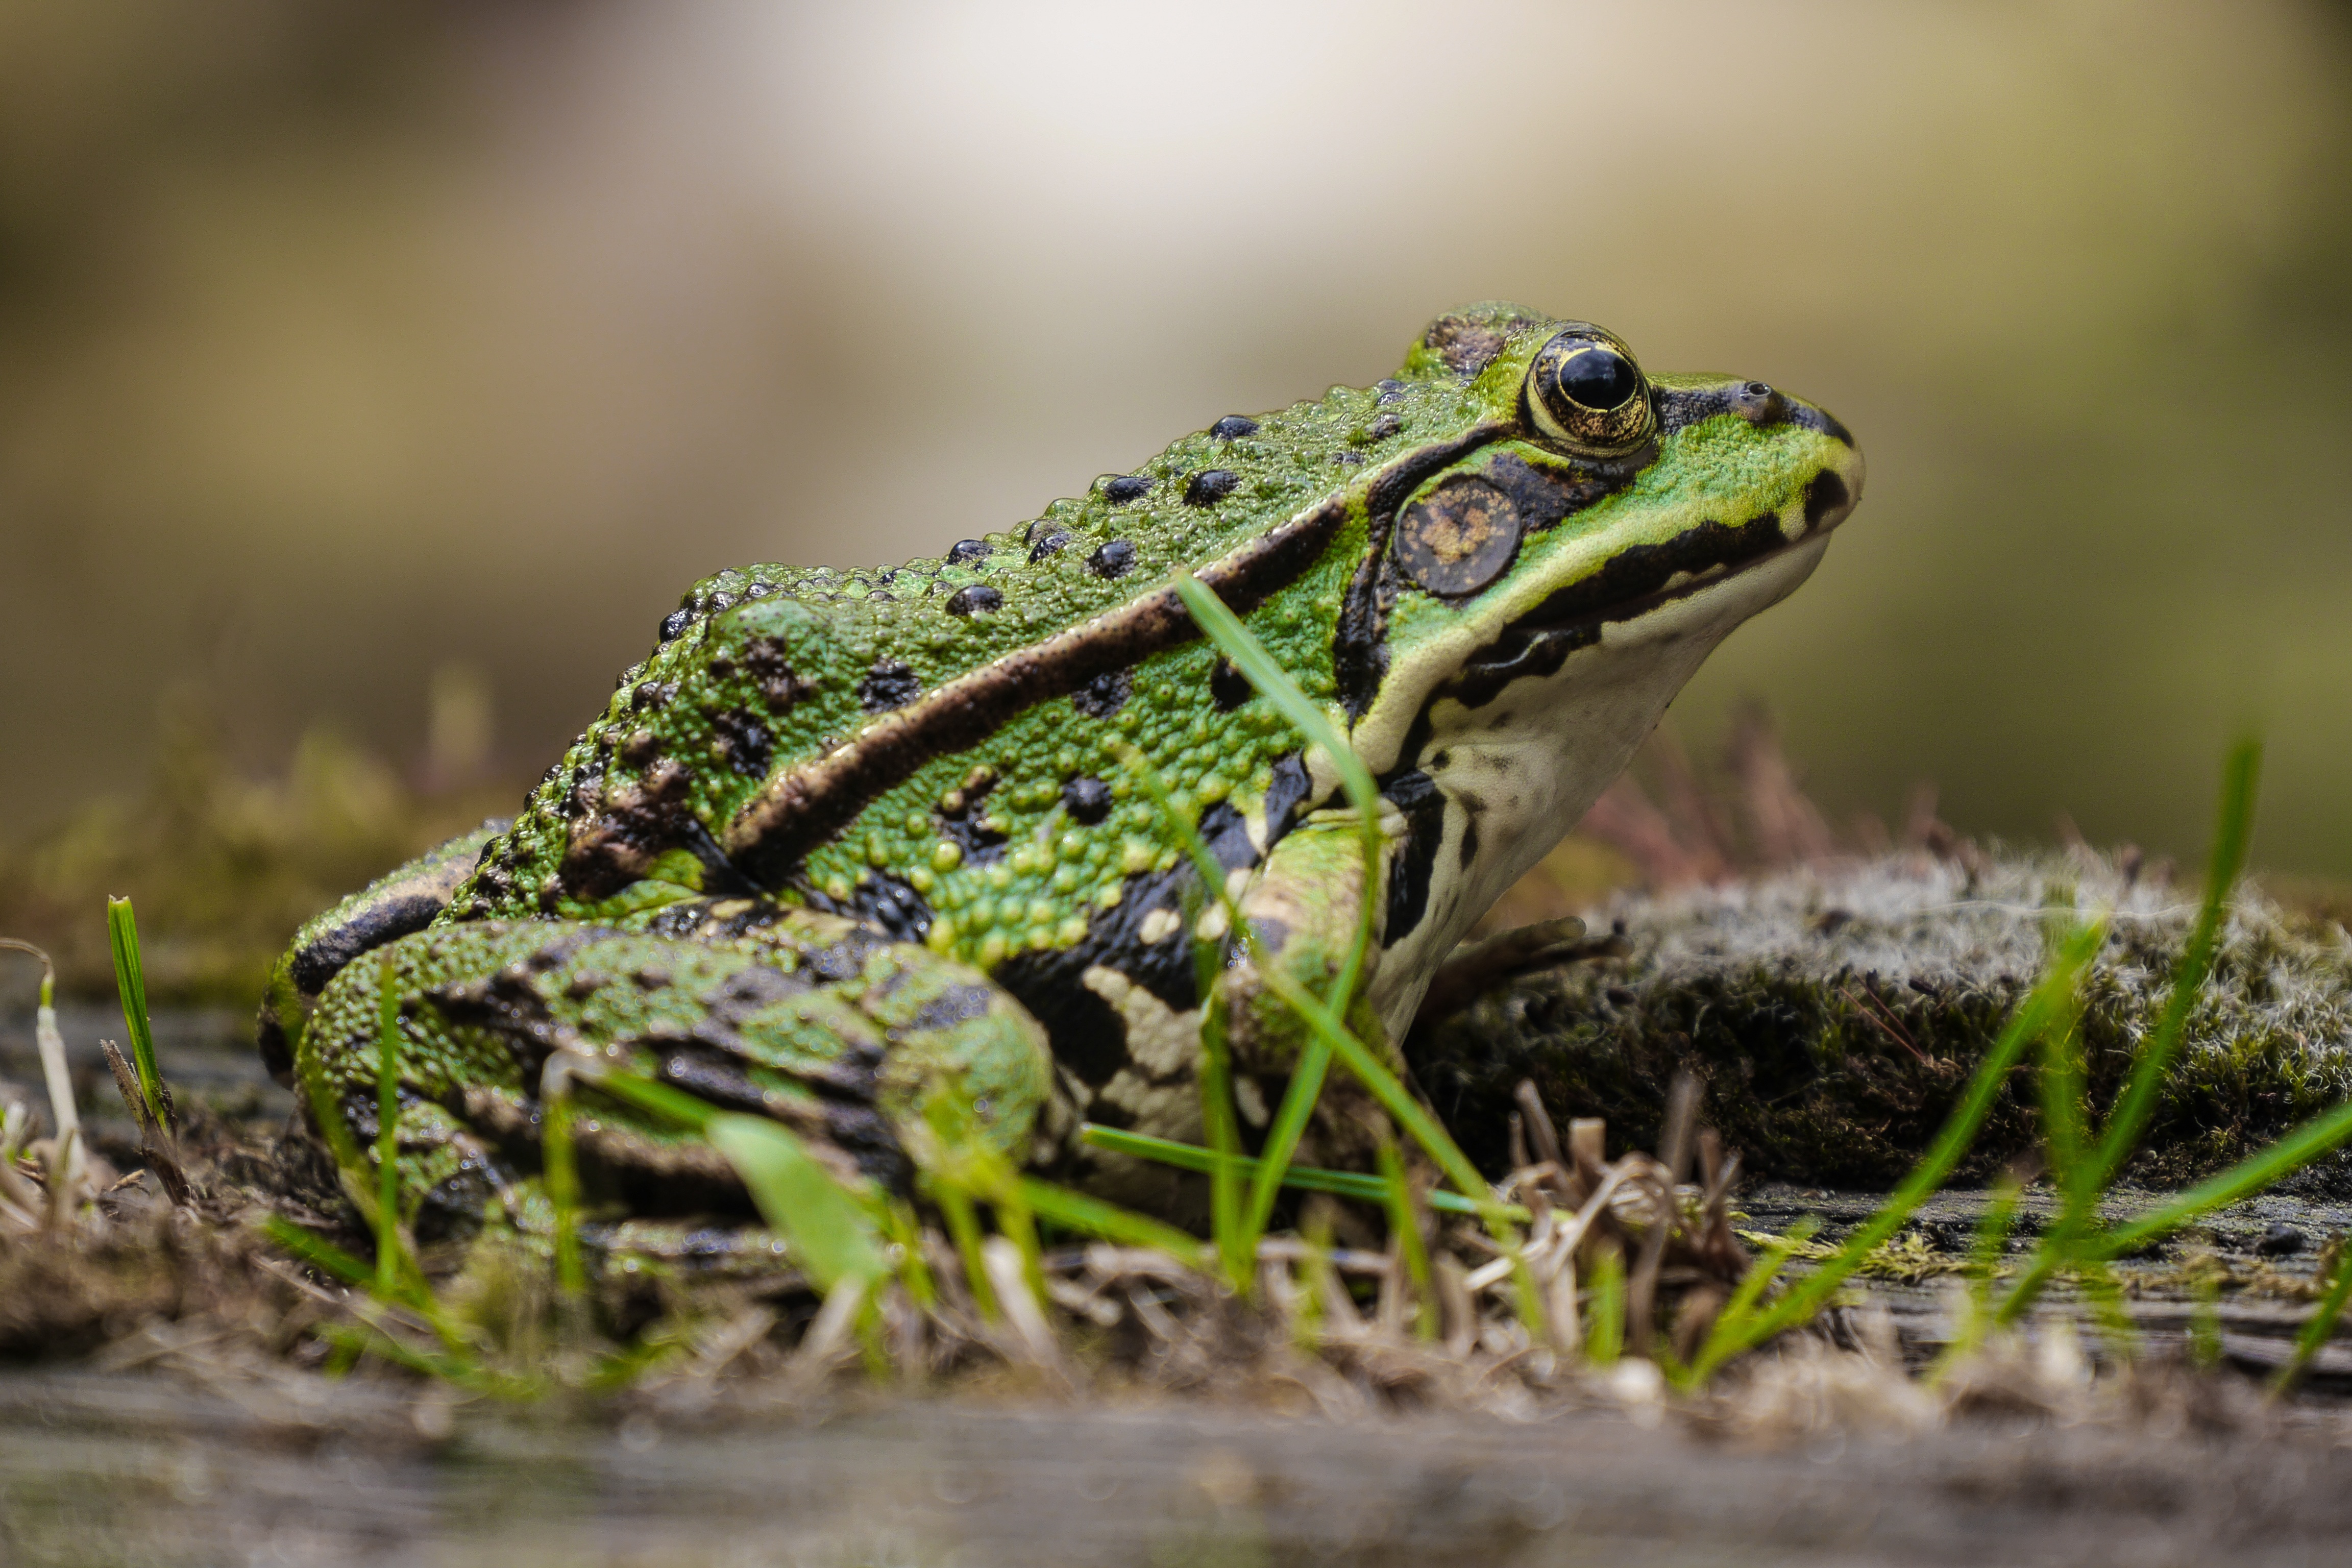
nature, animal, wildlife, green, frog, toad, amphibian, fauna, vertebrate, amphibians, lacerta, frog pond, water frog, ranidae, lacertidae